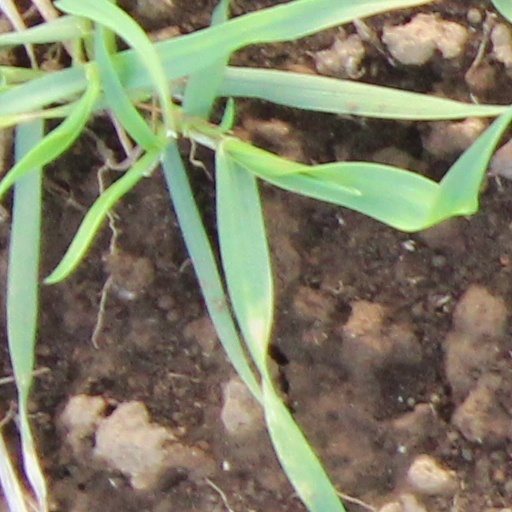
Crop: wheat